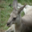
Label: kangaroo